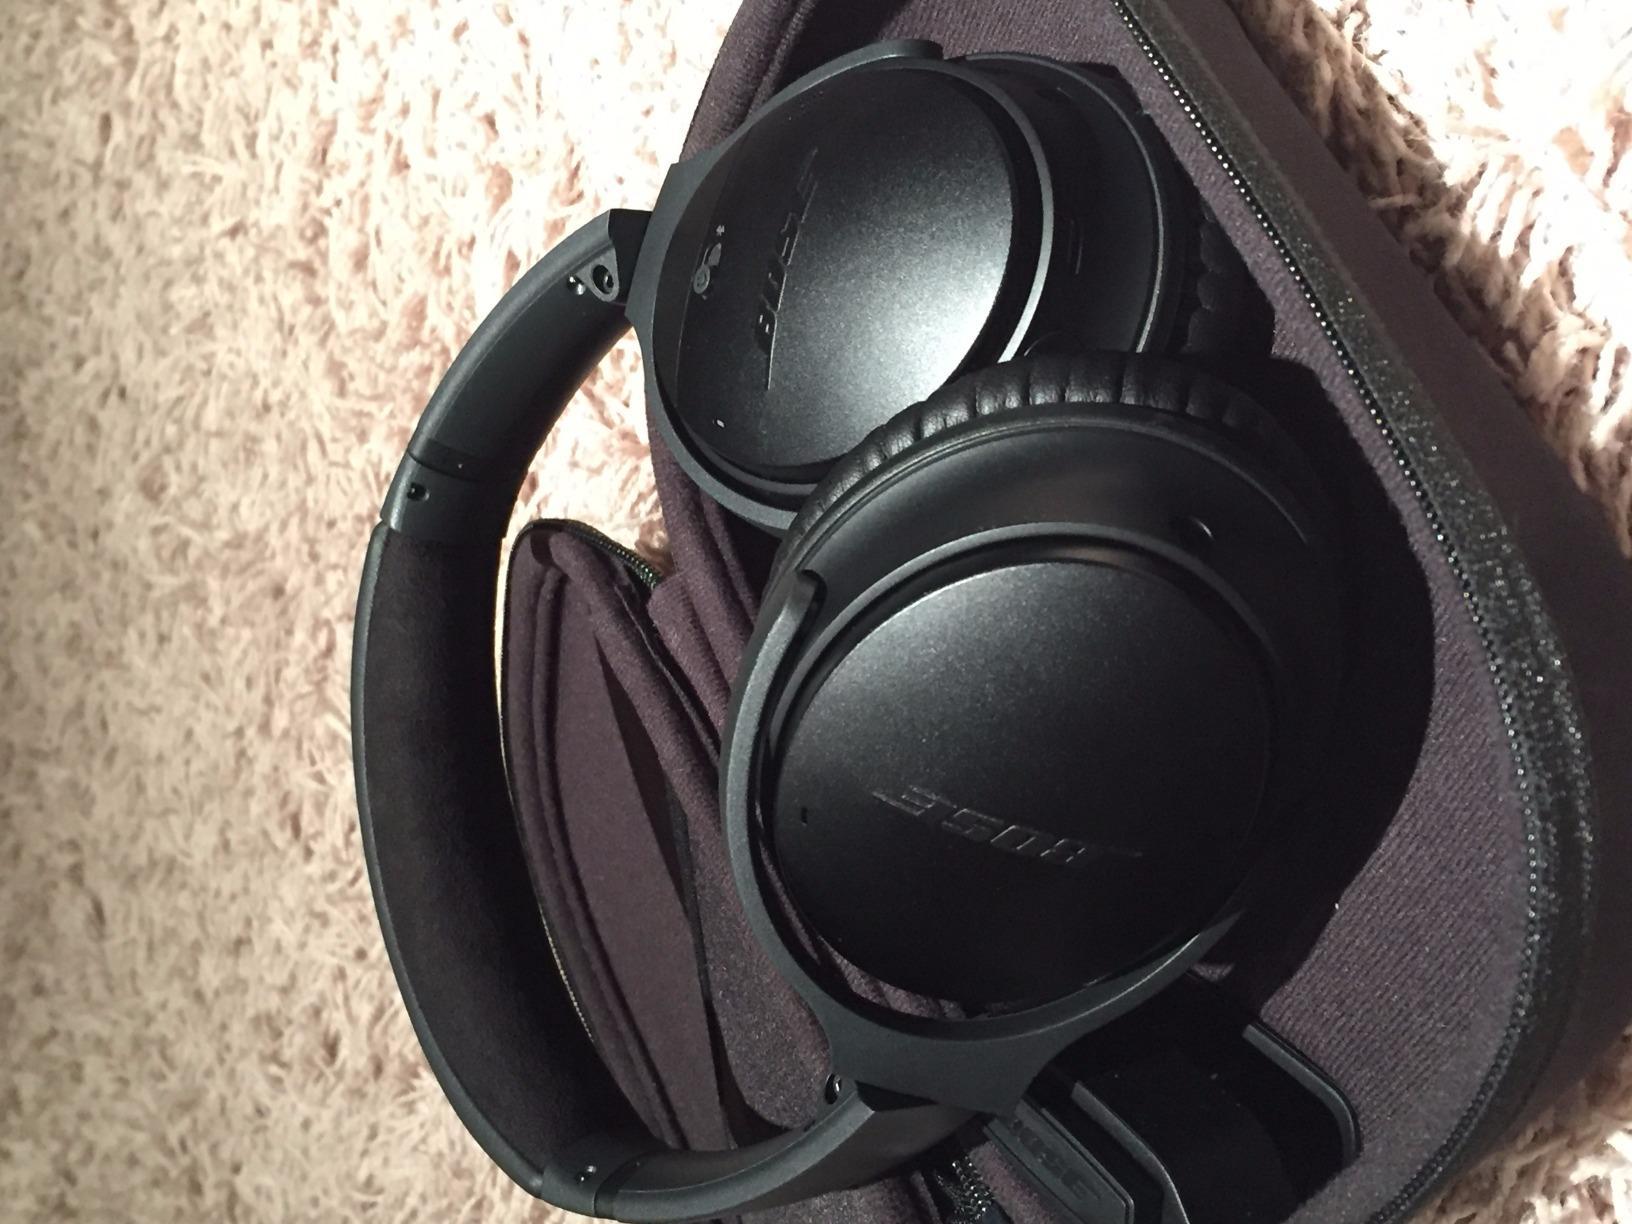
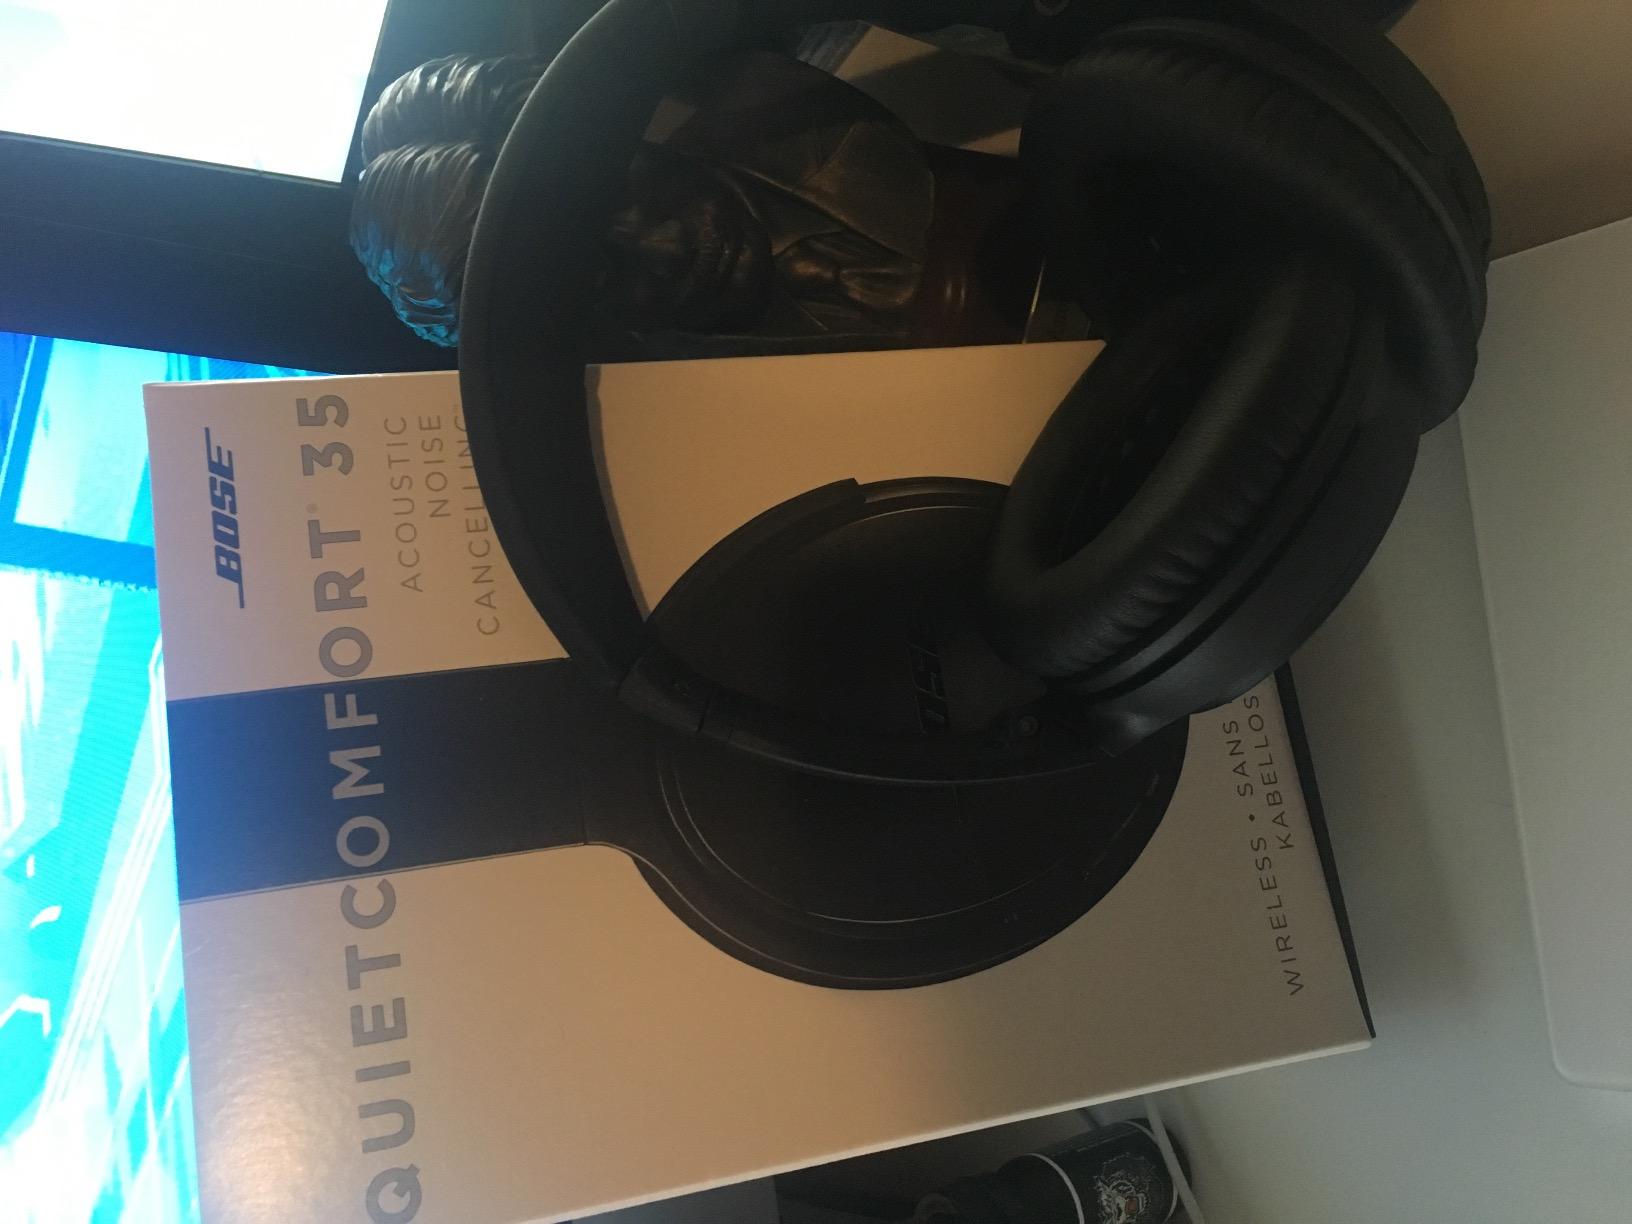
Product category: headphones
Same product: yes